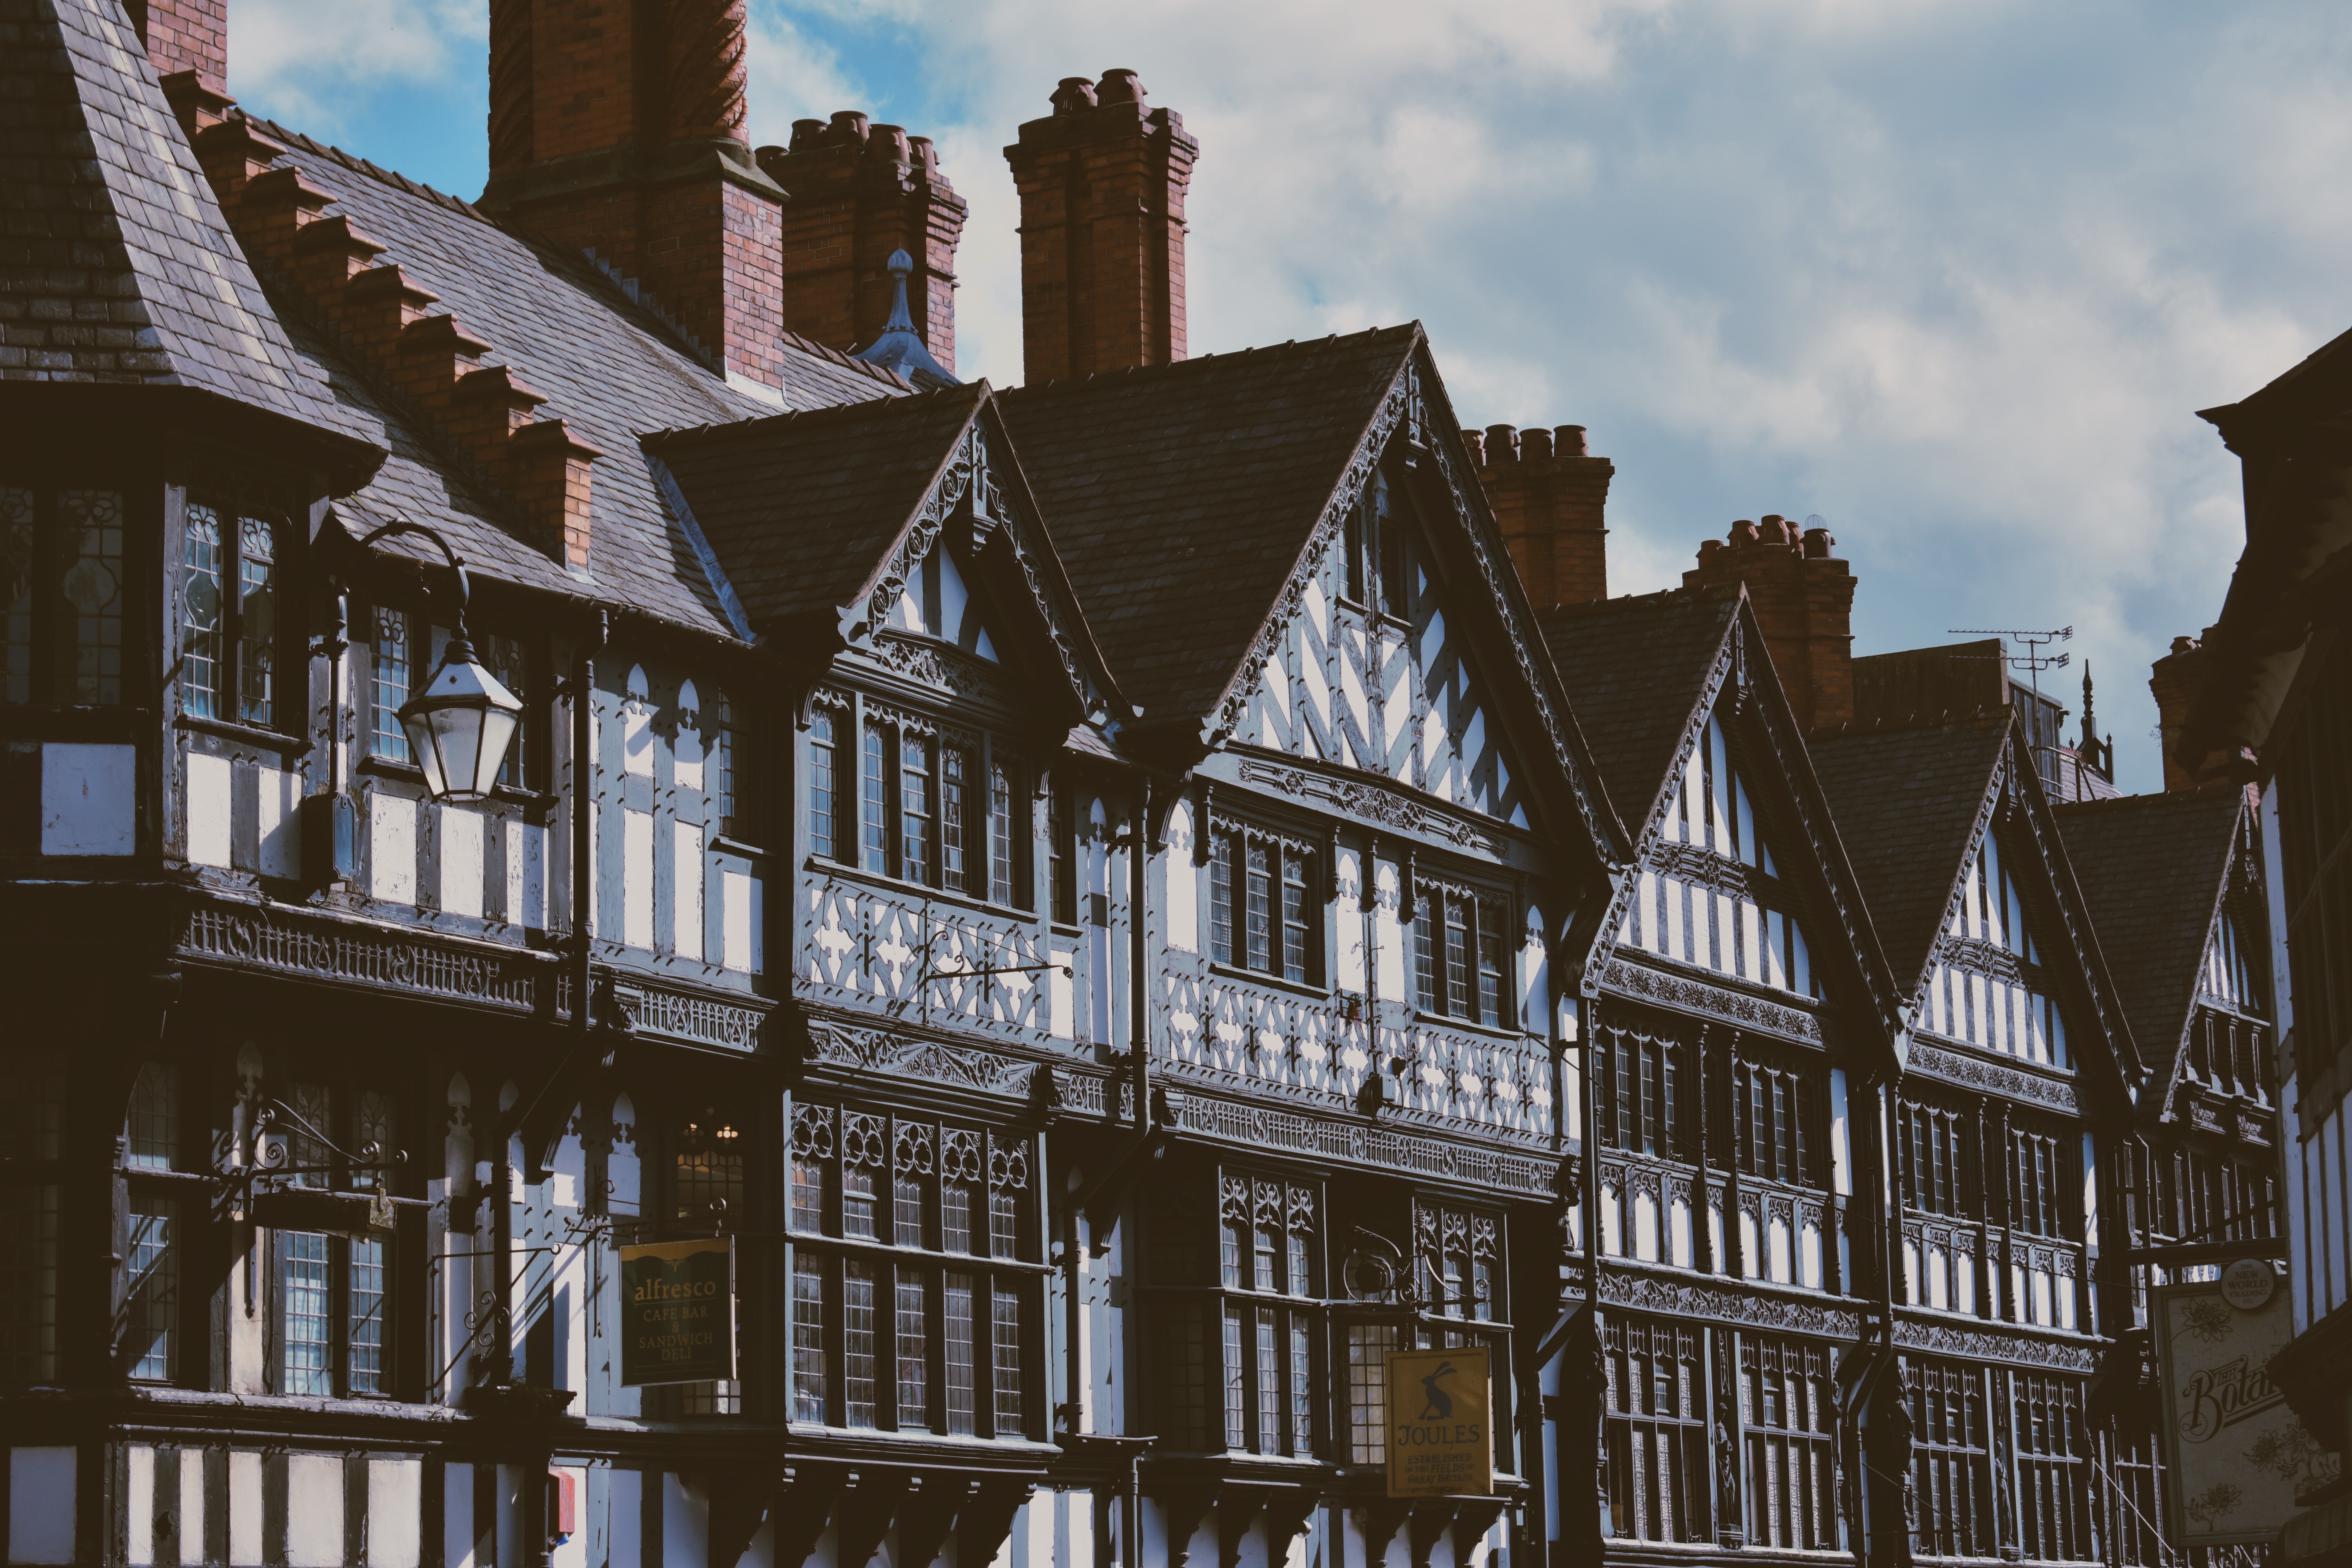
winter, architecture, house, window, town, building, city, cityscape, downtown, landmark, facade, waterway, history, tudor, neighbourhood, urban area